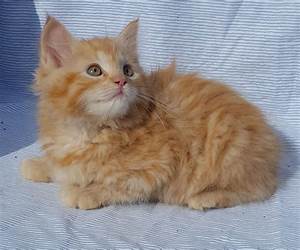
Label: cat